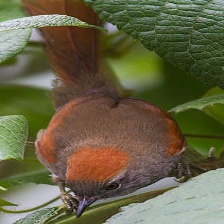
Species: AZARAS SPINETAIL
Scientific name: SYNALLAXIS AZARAE